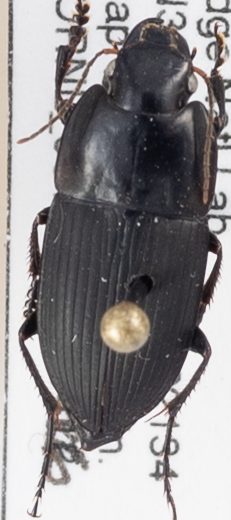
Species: Anisodactylus merula
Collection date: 2018-04-26
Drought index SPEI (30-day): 0.39
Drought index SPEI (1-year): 0.54
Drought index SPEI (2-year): -0.32